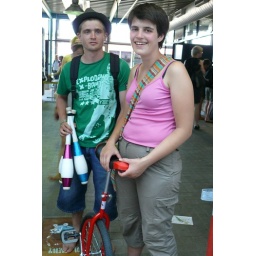
shirt - juggling in pink ejc karlsruhe 2008